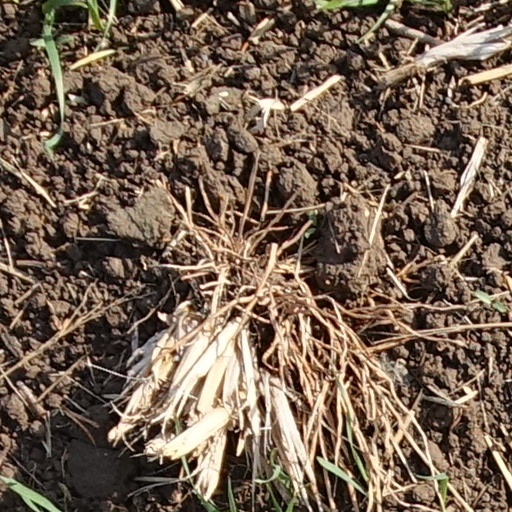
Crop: wheat